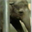
Label: elephant